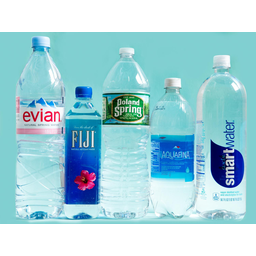
Label: bottles